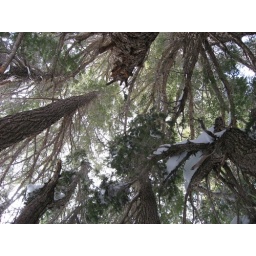
trees in grandma's house